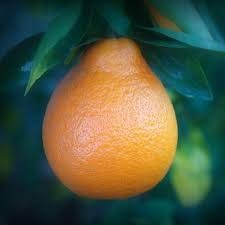
Label: mandarine